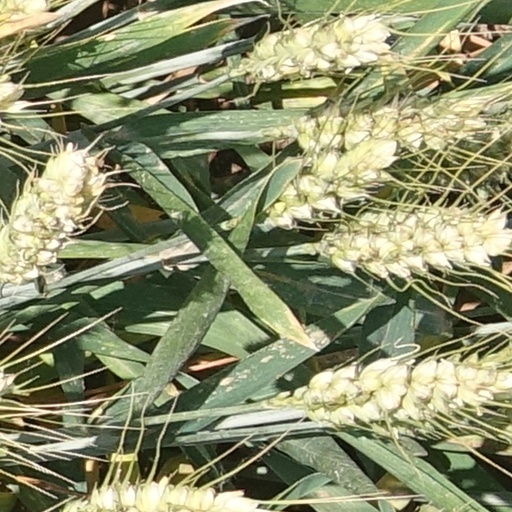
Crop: wheat